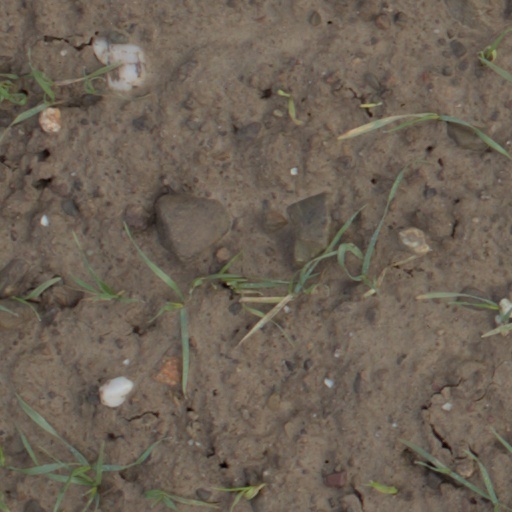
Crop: wheat